North Charleston, South Carolina

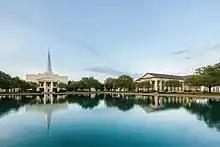
Campus of Charleston Southern University

With the arrival of Boeing Aircraft, the city is one of only three places in the world for the manufacture and assembly of wide-body long-range commercial aircraft; the other two places are in and around Everett, Washington (Boeing); Toulouse, France (Airbus).